Ketaki Narayan

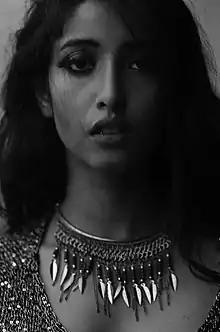

Ketaki Narayan is an Indian actress and model. She appears in Malayalam, Marathi Cinema, Telugu and Hindi Cinema. She debuted with the Marathi film "Youth". She has appeared in several short films and musical albums.